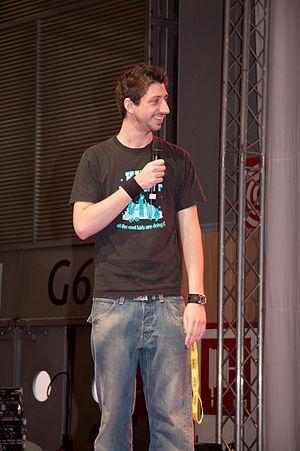
Présentation de la série télévisée Nerdz par Didier Richard, Monsieur Poulpe et Davy Mourier lors de la Chibi Japan Expo 2007 (Paris, France).
Monsieur Poulpe, également appelé Poulpy, est un animateur de télévision, humoriste, chanteur, scénariste et acteur français, né le 7 février 1981 à Rouen.